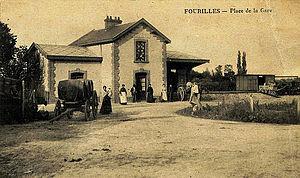
Trois pièces de saint-pourçain devant la gare de Fourilles
"Le Réseau de l'Allier, surnommé populairement ""Le Tacot"", était un réseau de chemin de fer secondaire à voie métrique organisé par le département de l'Allier en complément des lignes des « grands réseaux » d'intérêt général entre 1886 et 1950, et dont la longueur maximale fut de 367 km.
Le saint-pourçain est un vin d'appellation d'origine contrôlée produit autour de Saint-Pourçain-sur-Sioule, dans le département de l'Allier. S’insérant dans la catégorie des vignobles d'Auvergne, on rattache cette aire de production à celle plus vaste du vignoble de la vallée de la Loire.
Fourilles est une commune française, située dans le département de l'Allier en région Auvergne-Rhône-Alpes.